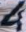
Number: 4